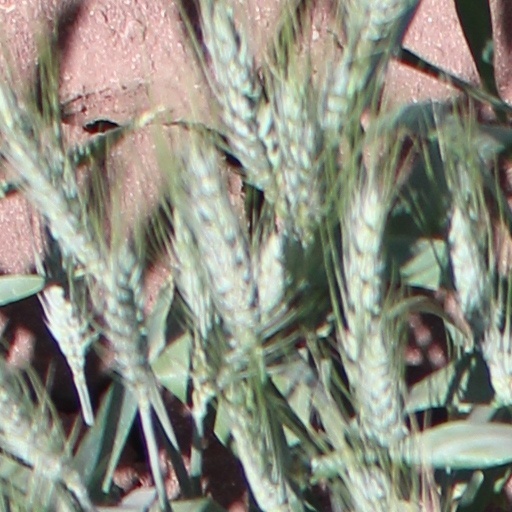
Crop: wheat